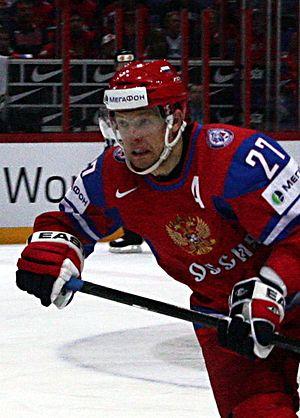
Alekseï Vladimirovitch Terechtchenko - en russe : Алексей Владимирович Терещенко et en anglais : Alexei Vladimirovich Tereshchenko - est un joueur professionnel russe de hockey sur glace. Il évolue au poste de centre.